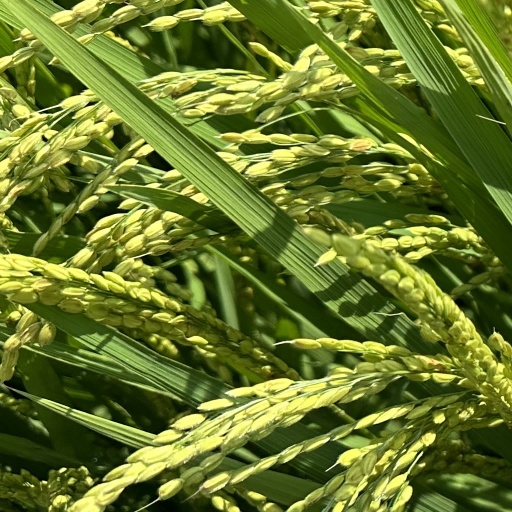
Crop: rice